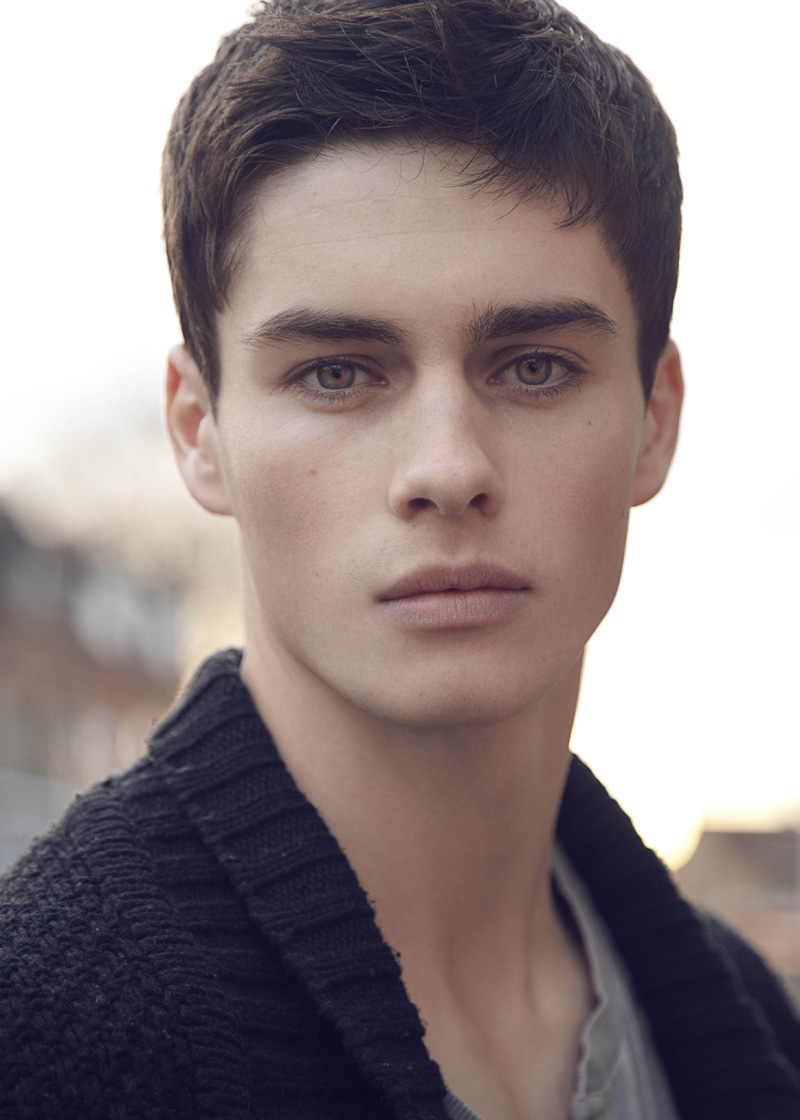
Gender: men